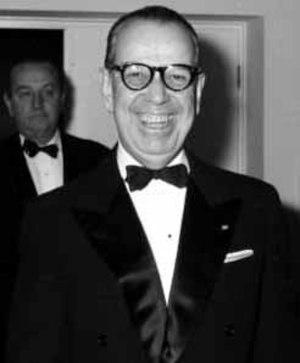
L'ambassade de Turquie en France est la représentation diplomatique de la République de Turquie auprès de la République française. Elle est située au 16 avenue de Lamballe, dans le 16ᵉ arrondissement de Paris, la capitale du pays. Son ambassadeur est, depuis 2017, İsmail Hakkı Musa.